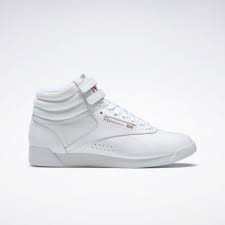
Label: Sneaker